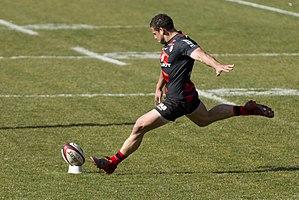
Charles Luke McAlister, né le 28 août 1983 à Waitara, est un joueur de rugby à XV international néo-zélandais. Il évolue au poste de demi d'ouverture successivement au sein de l'effectif des Auckland Blues, des Sale Sharks, du Stade toulousain, du RC Toulon et de l'ASM Clermont. Il peut également évoluer au poste de trois-quarts centre.